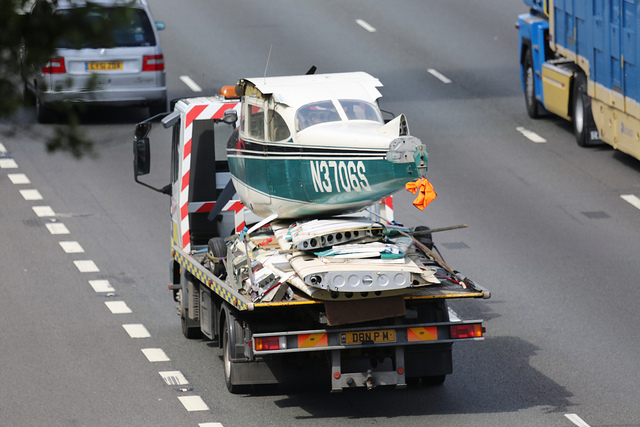
A damaged aircraft is being carried on a flatbed tow truck.

A boat on the bed of a truck driving down a street

An airplane that had crashed being hauled away on a tow truck.

A flatbed truck carrying the remains of a crashed light airplane.

A green and white speedboat in back of a truck.